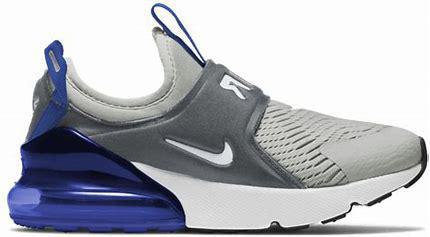
Brand: Nike
Model: Air Max 270 Extreme